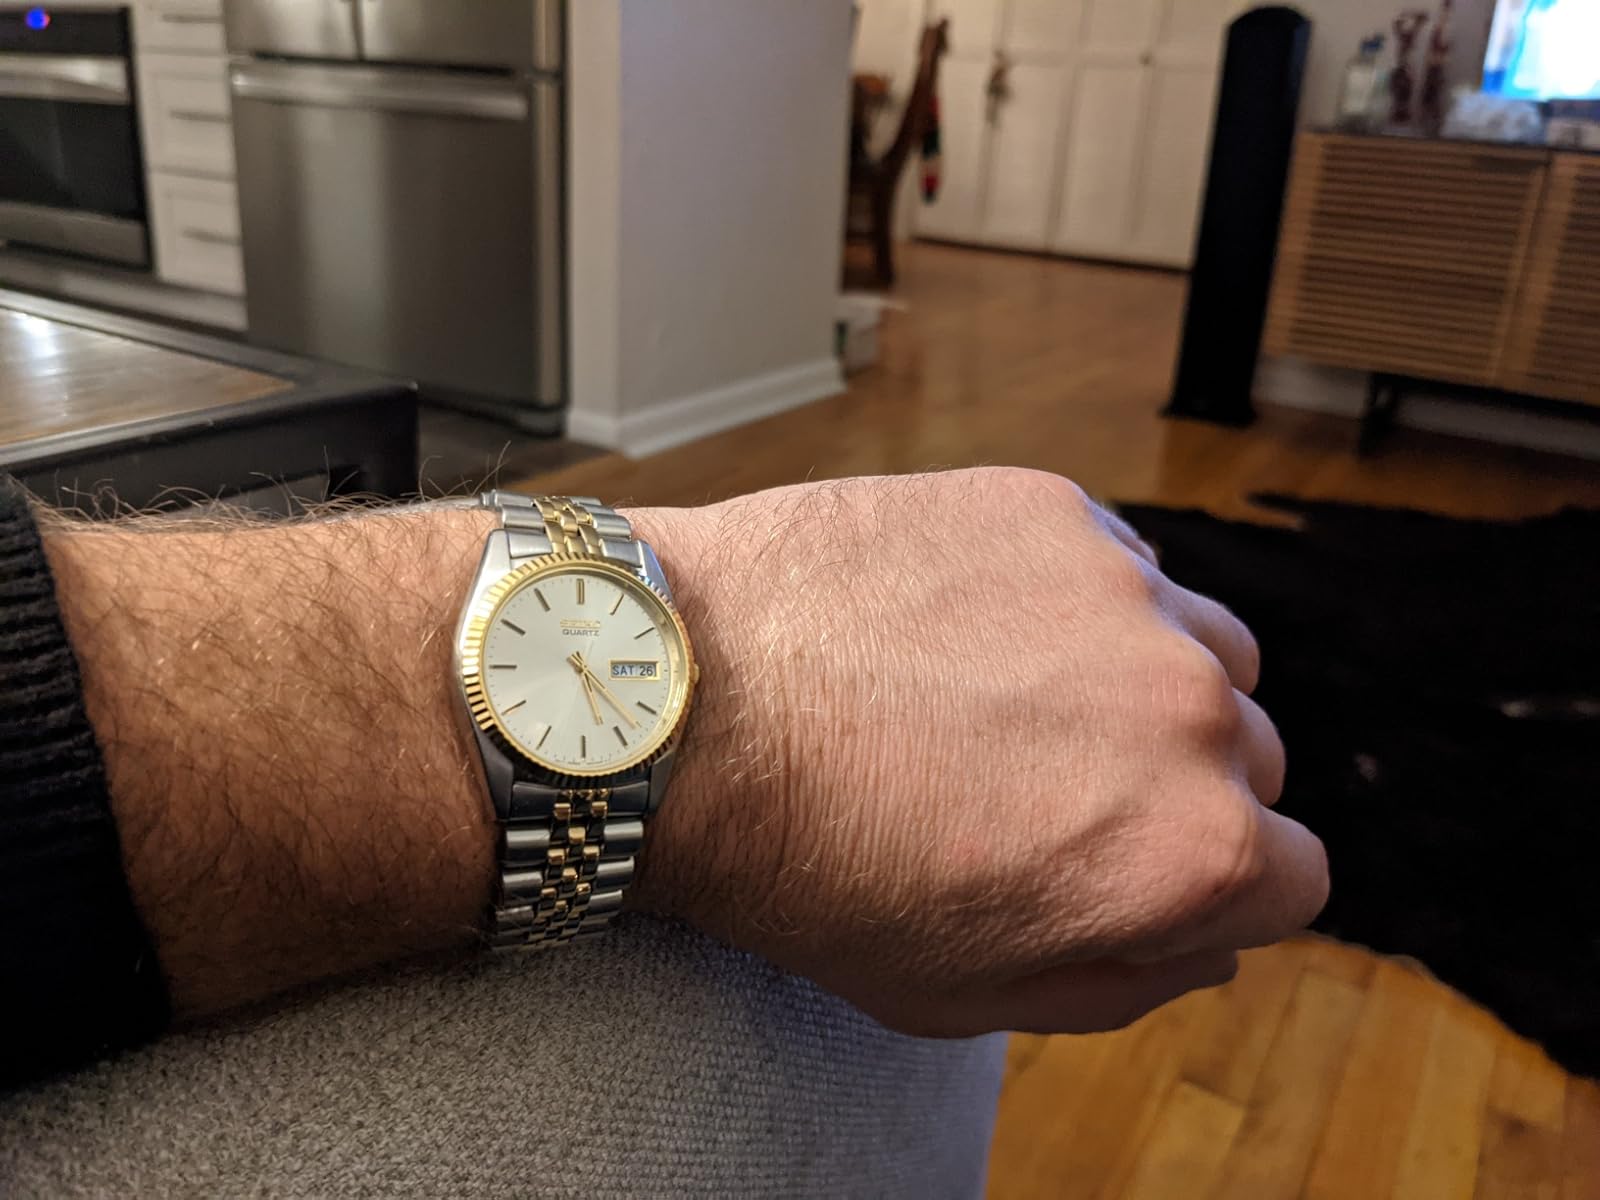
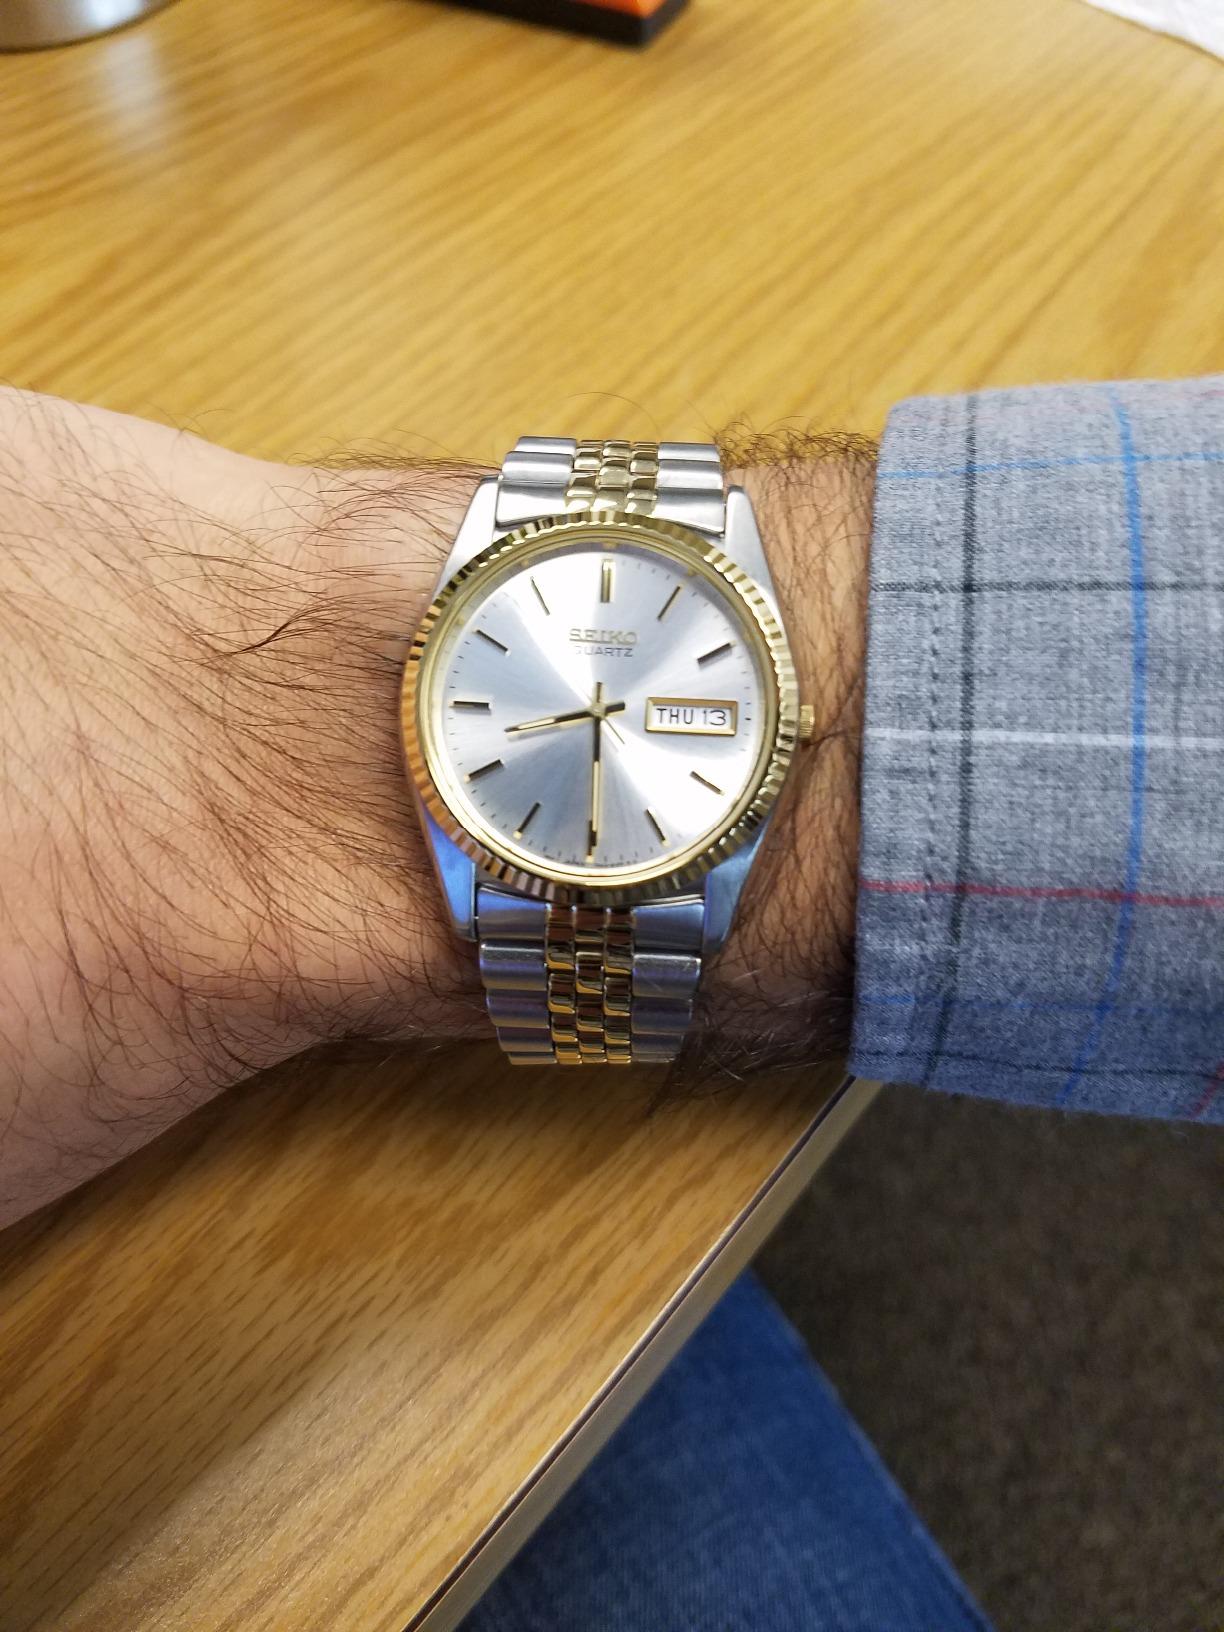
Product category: accessories_watch
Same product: yes